Night on Bald Mountain

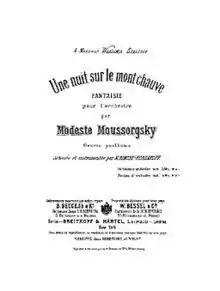
Title page of Rimsky-Korsakov's edition, published by V. Bessel and Co.

In the years after Mussorgsky's death, his friends prepared his manuscripts for publication and created performing editions of his unfinished works to enable them to enter the repertoire. The majority of the editorial work was done by Rimsky-Korsakov, who in 1886 produced a redacted edition of "Night on Bald Mountain" from the "Dream Vision of the Peasant Lad" vocal score. Rimsky-Korsakov discusses his work on the piece, designated a "fantasy for orchestra", in his memoirs, "Chronicle of My Musical Life" (1909):